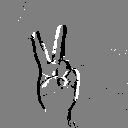
ASL letter: v